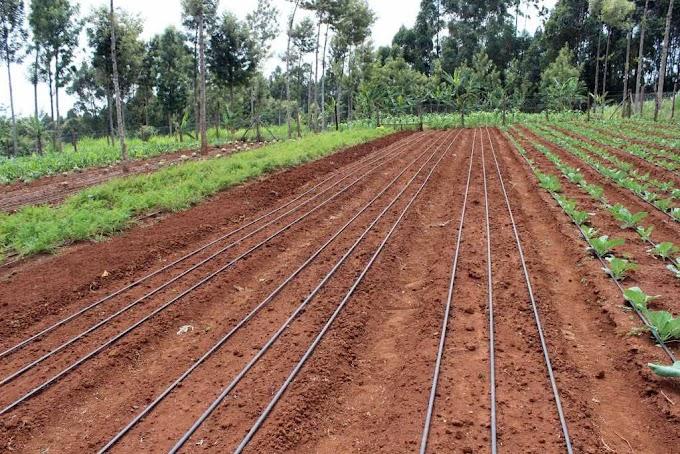
Katika upanzi wa mimea, upande nusu ambao ni wa kulia umepandwa mimea na kuna bomba la maji amblao limepita karibu na kila mstari ambapo mmea umepandwa, ambapo kuna shimo ambayo inatumika kunyunyuzia maji kwenye mimea.